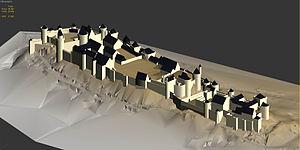
Il s'agit d'une vue de la borne interactive retraçant les évolutions architecturales de la forteresse de Chinon à travers les siècles. En l'occurrence, la photo présente la forteresse telle qu'elle était à l'époque de Charles VII (XVe siècle).
La forteresse royale de Chinon, comme beaucoup de châteaux, est construite sur un éperon rocheux dominant la Vienne et la ville. Cette position stratégique lui permet de s’assurer le contrôle du passage sur la Vienne, affluent de la Loire. Le bourg s’est développé en contrebas, sur la rive.